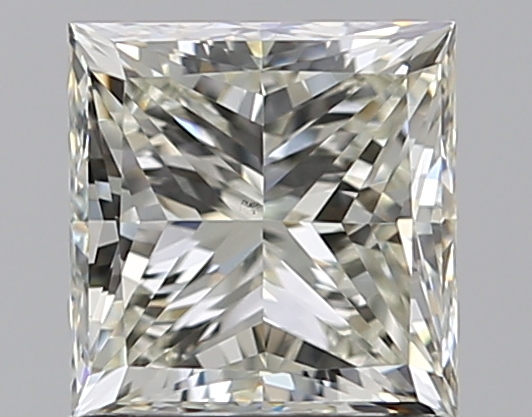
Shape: princess
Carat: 1.2
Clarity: VS2
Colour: K
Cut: VG
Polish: EX
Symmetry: VG
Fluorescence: F
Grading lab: GIA
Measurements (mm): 5.65 x 5.49 x 4.16